SN 1054

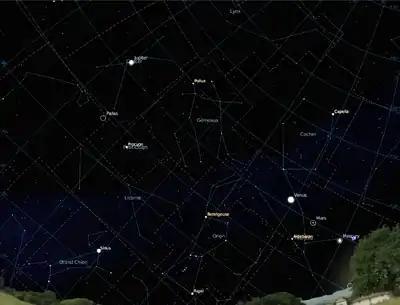
The sky at dusk the day Pope Leo IX died. Mercury, Mars, and Venus are seen together on the west-southwest horizon (bottom-right of image), with Jupiter further away (top right), all next to the constellation of Orion (centre-bottom) and its bright peripheral stars (notably Sirius, bottom-left, and Capella, top right).

Since 1980, several European documents have been identified as possible observations of the supernova.